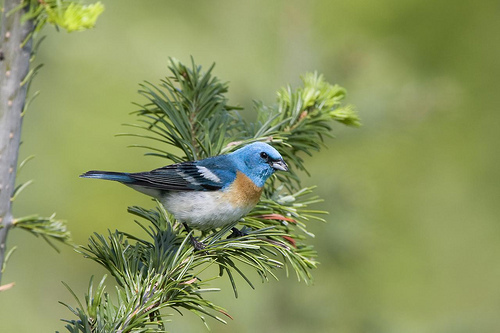
an aqua color bird with white belly and shaded smoky tan breast.
the bird has a bright blue color in the head area, but with a brown patch on its breast and white belly.
this is a bird with a white belly, brown breast and a blue head and back.
the colorful bird with blue crown, nape, throat, and brown breast, gray side, belly and abdomena medium sized bird that has tones of blue with a short pointed bill
this particular bird has a white belly and brown breast and blue head
this particular bird has a belly that is white and orange breastsa very small bird with blue head, throat, and nape and a tan belly and white abdomen
this bird is blue with white and has a very short beak.
a white chested bird with a blue head and a head proportional to the body.
Species: Lazuli Bunting